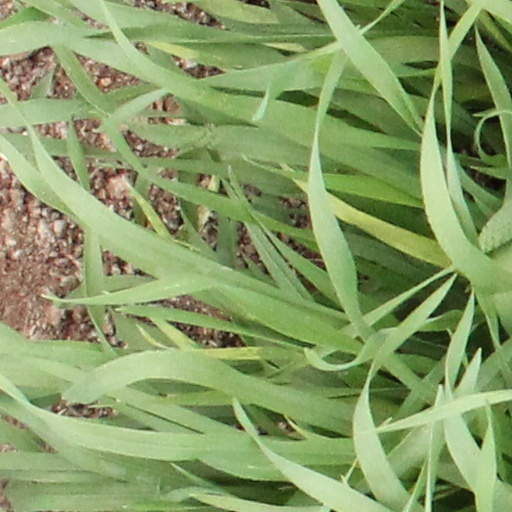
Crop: wheat